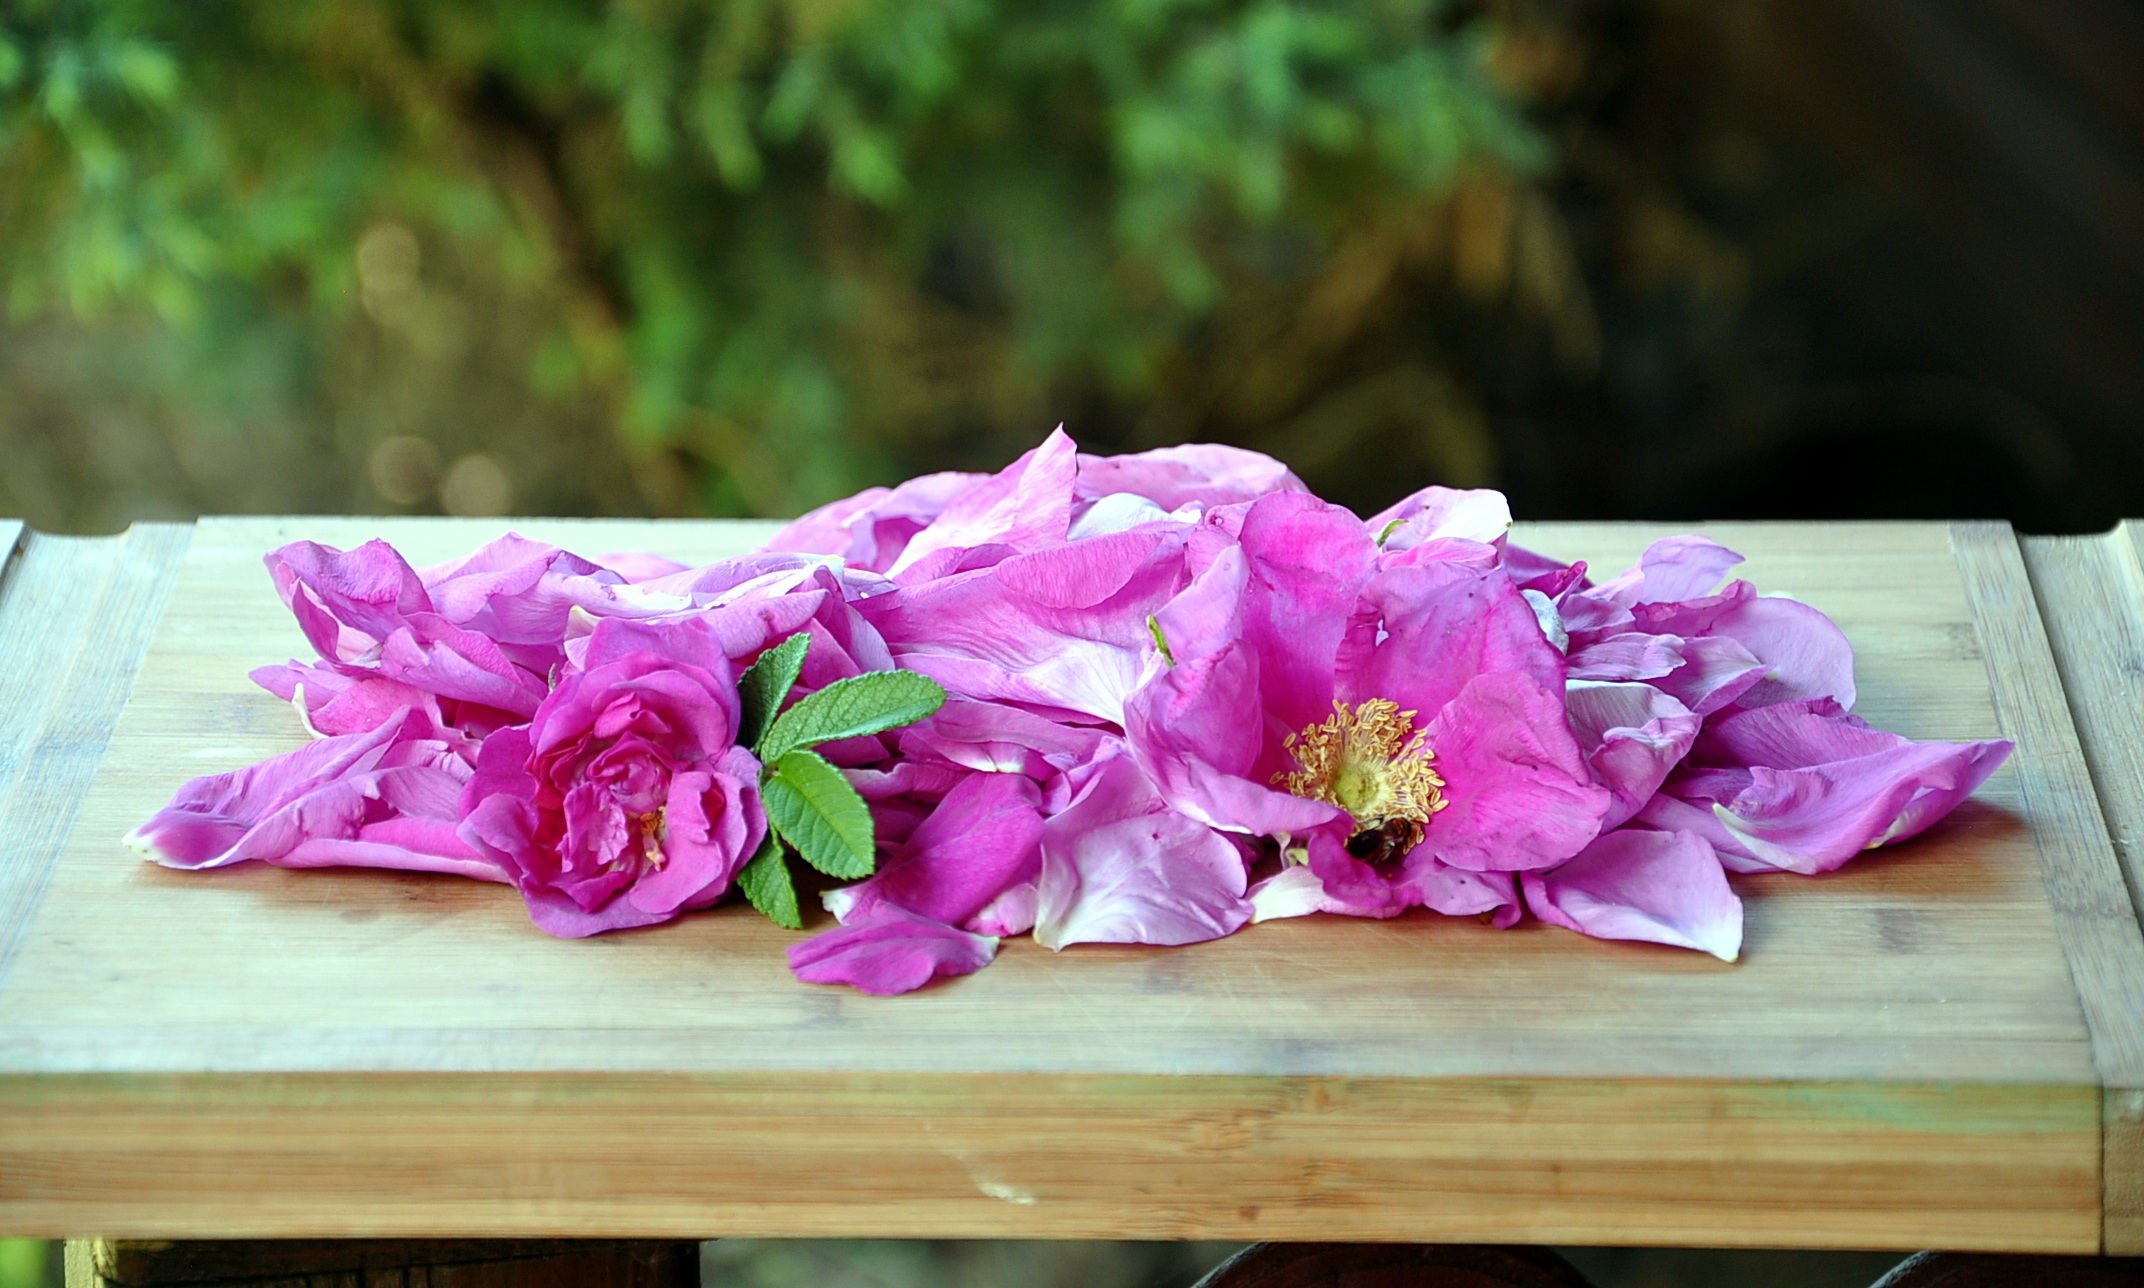
blossom, plant, leaf, flower, petal, rose, spring, natural, garden, pink, flora, health, jam, healthy food, rose petals, floristry, flowering, peony, macro photography, cure, flowering plant, the petals, the delicacy, vitamin c, flower bouquet, floral design, land plant, flower arranging